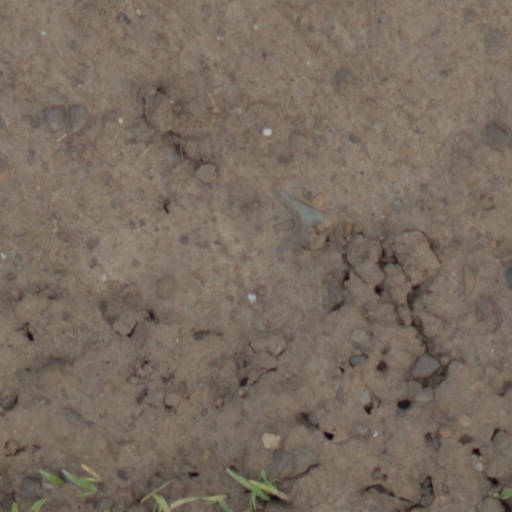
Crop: wheat